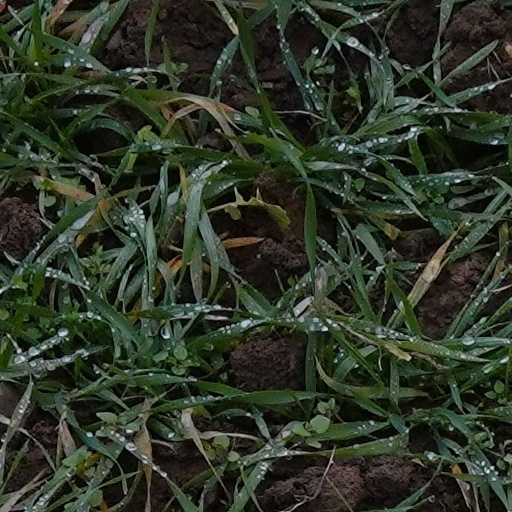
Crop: wheat